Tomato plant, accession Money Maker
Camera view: horizontal (90 deg, fisheye); turntable rotation: 270 degrees
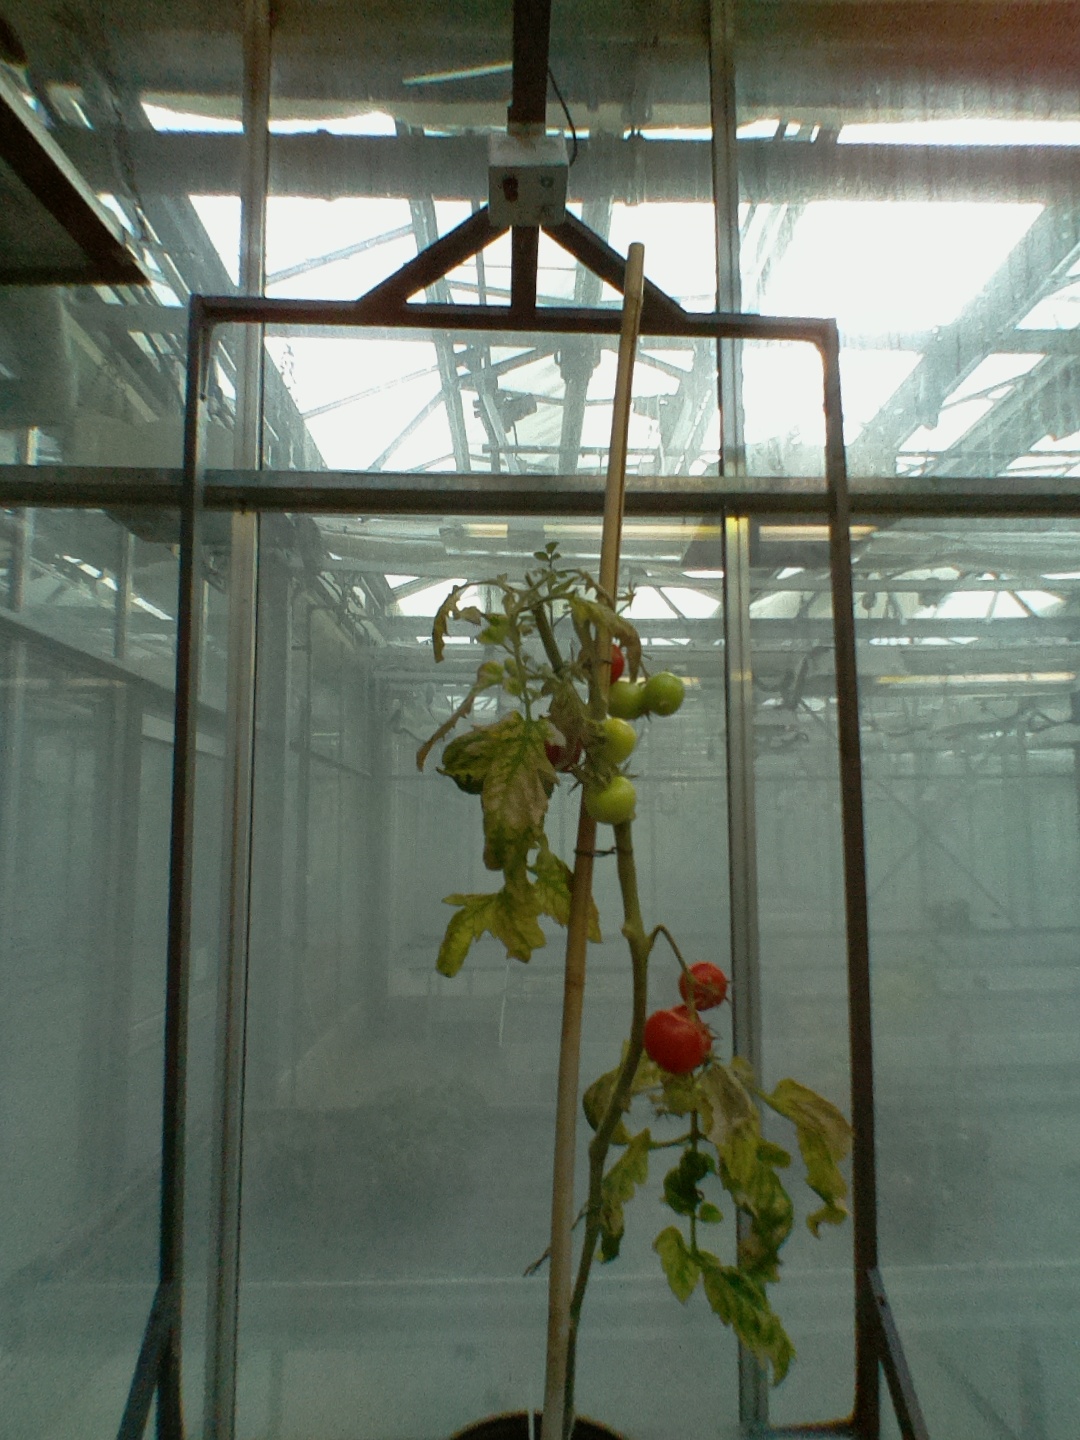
BBCH growth stage 86: 60%-70% of fruits show typical fully ripe color